Trolleybuses in Greater Boston

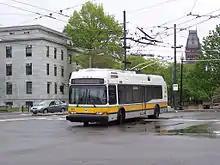
A trolleybus on route 71 leaving the Harvard bus tunnel in 2006

The Boston-area trolleybus (or, as known locally, trackless trolley) system formed part of the public transportation network serving Greater Boston in the U.S. state of Massachusetts. It opened on April 11, 1936, with a large network operating for the next quarter-century. Measured by fleet size, the Boston-area system was the second-largest trolleybus system in the United States at its peak (end of 1952), with only the Chicago system having more trolleybuses than Boston's 463 (with the Atlanta system being close behind Boston, with 453). After 1963, the only remaining portion was a four-route cluster operating from the Harvard bus tunnel at Harvard station, running through Cambridge, Belmont, and Watertown. The Massachusetts Bay Transportation Authority took over the routes in 1964.